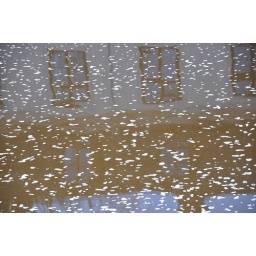
The house in the water